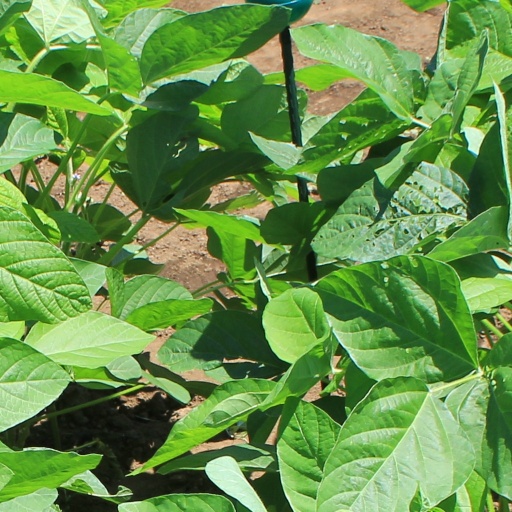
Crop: soybean